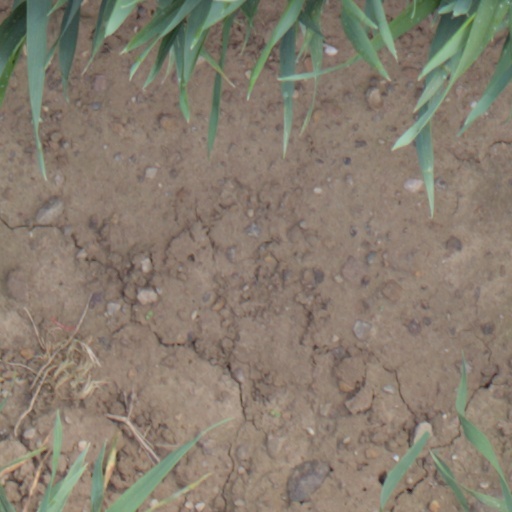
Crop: wheat